First Battle of Vác (1849)

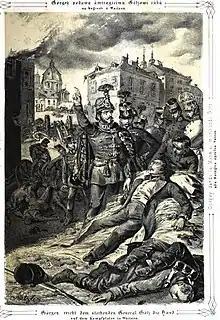
Görgey and Götz. Winzenz Katzler

Unaware of the fact that the Bobich brigade lost its way, around 3 p.m. Damjanich was still waiting for the signal from them (a cannon shot), showing that they reached the Naszály mountain behind Vác, in order to start the attack. He sent his troops to approach 1500 paces from the enemy lines, but he still did not gave the order to attack, waiting for Bobich's gun shot. In the same time his troops, which waited for four hours in the pouring rain, started to run out of patience, as well as Damjanich, who finally ordered Wysocki's Polish Legion to charge the bridge, while his artillery fired incessantly. Because the retreat of Jablonowski's brigade, the Austrian cannons stopped to fire for a while, which made the Hungarian artillerymen to realize the enemies real intentions, so they concentrated their shootings on the stone bridge. Götz saw his troops start to retreat from in front of the bridge because of the huge pressure from the Hungarians. He rode forward, yelling: "Advance, do not retreat!" In that moment he was hit by a shell splinter in his forehead, while his horse was taken down by at least ten bullets. The Austrian soldiers caught him as he fell, and took their wounded commander to the military boarding school in Vác.